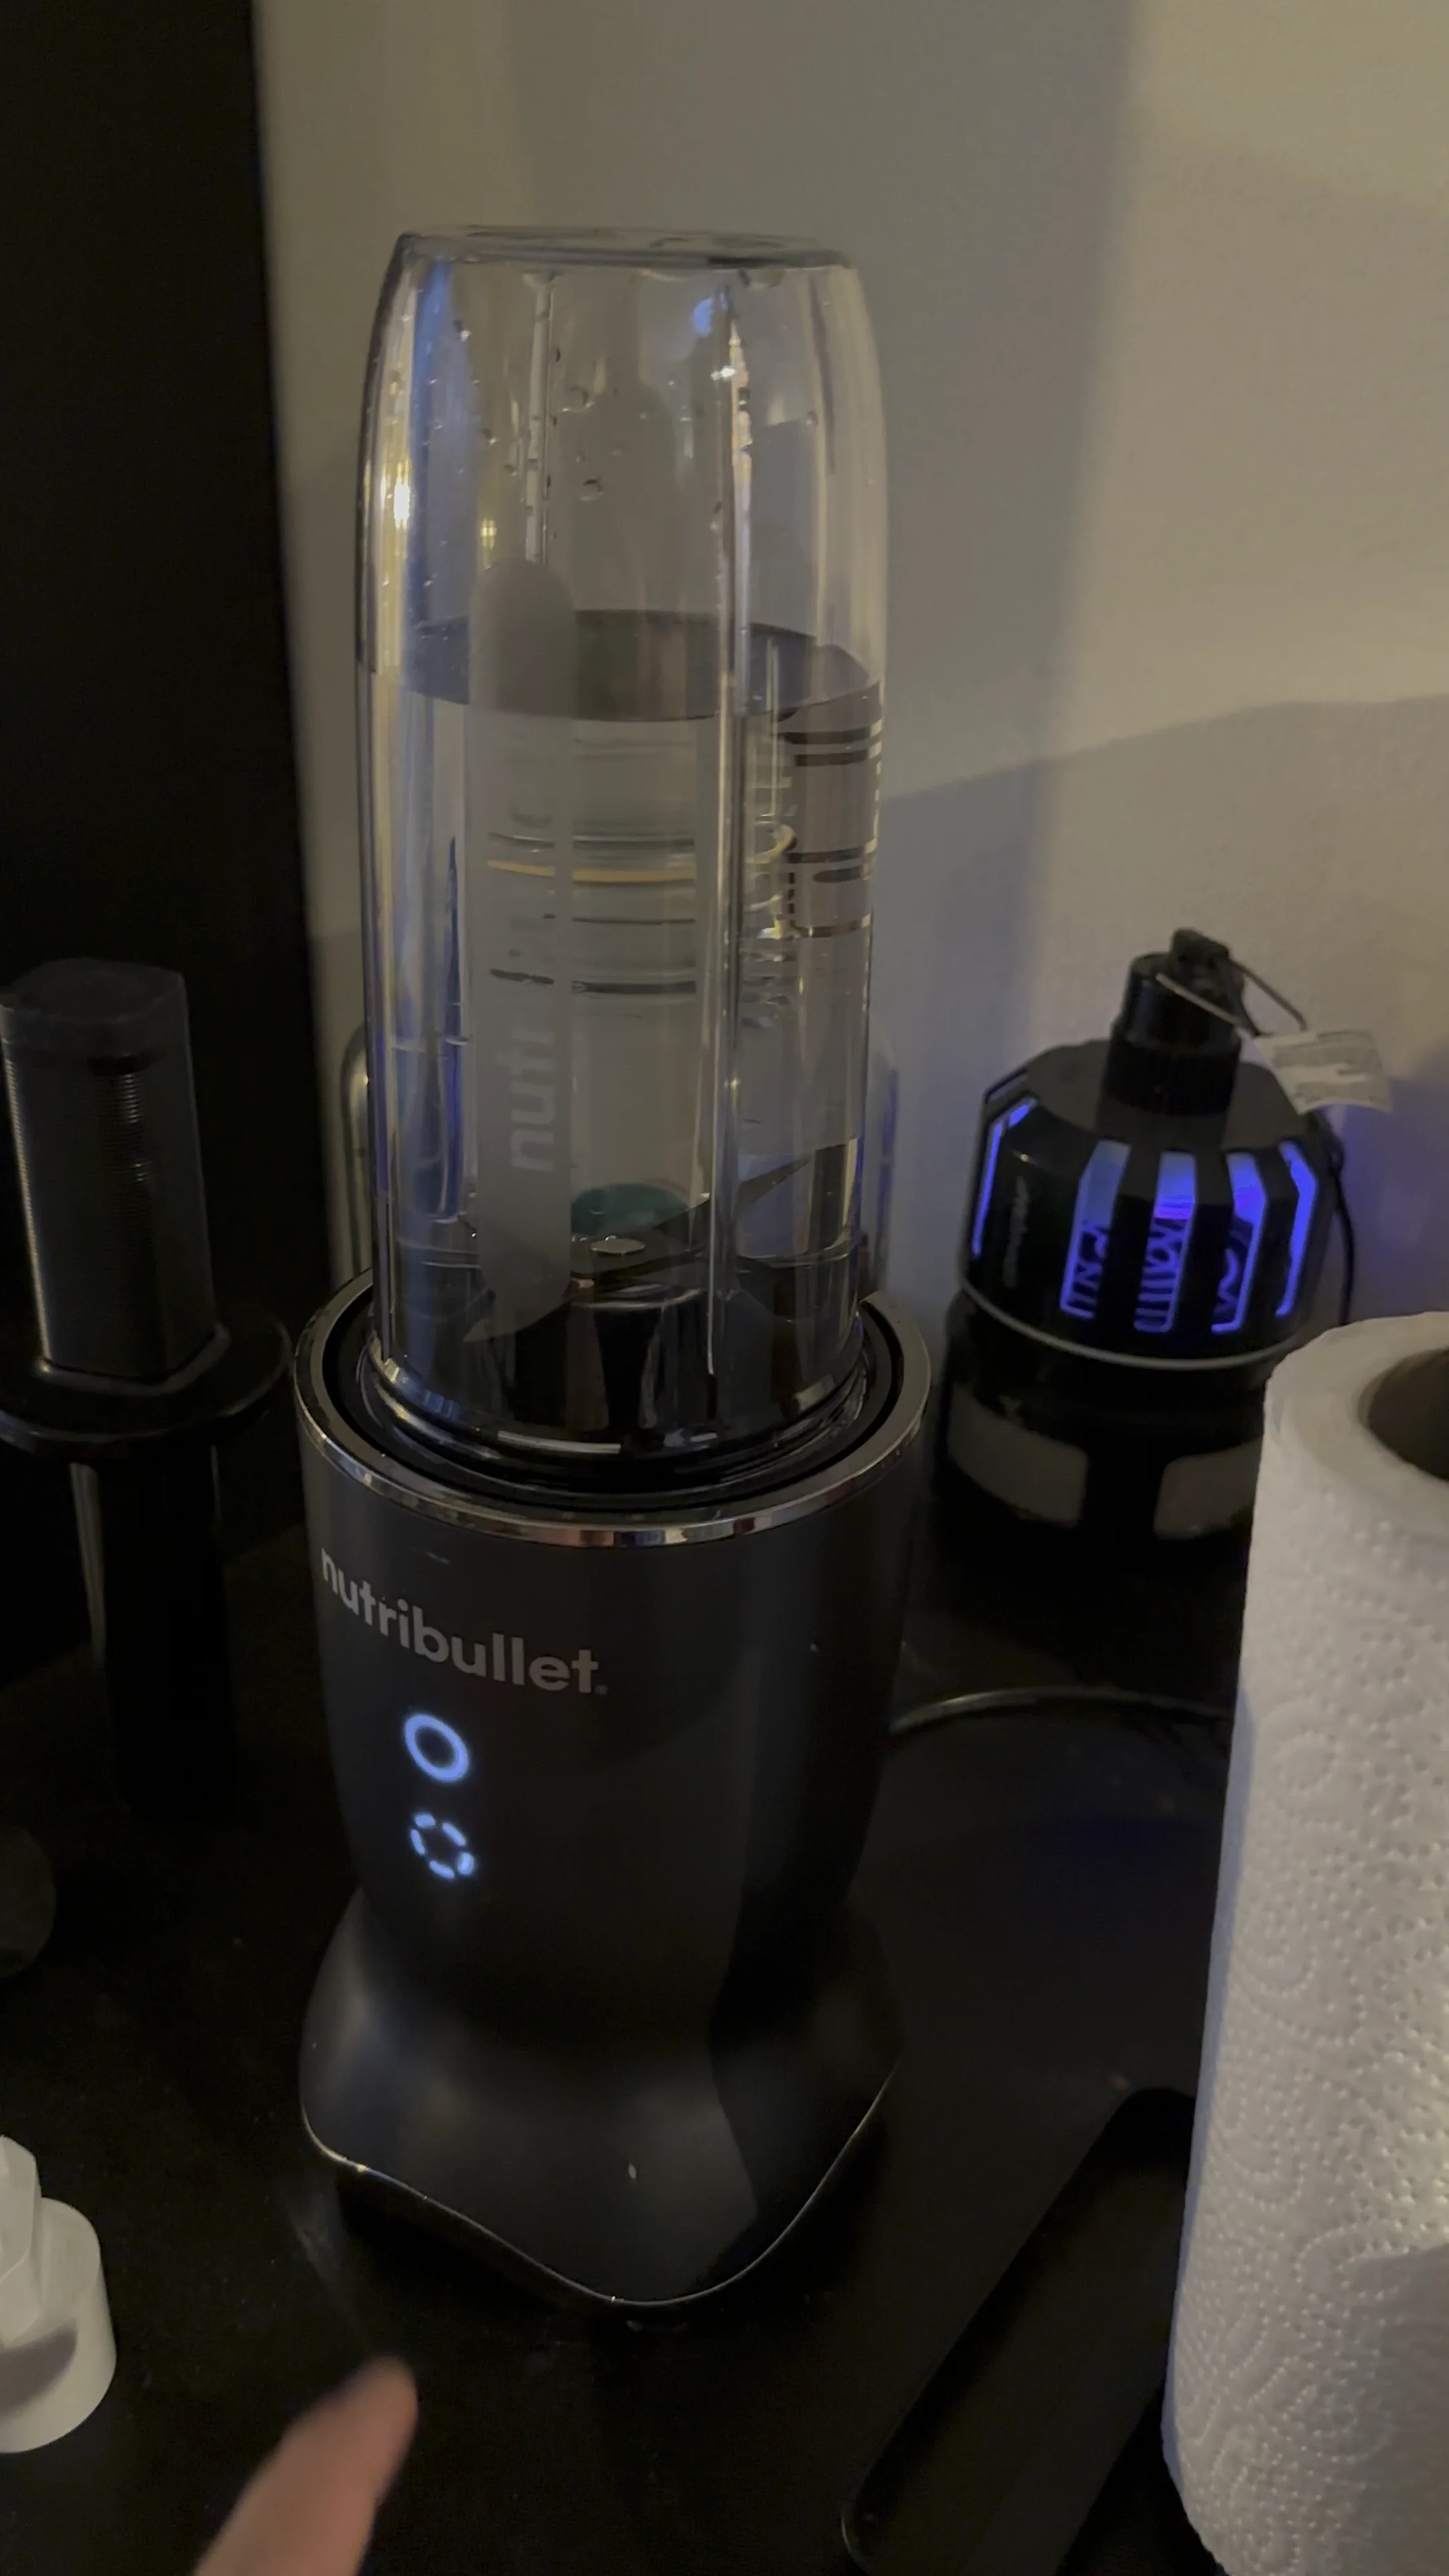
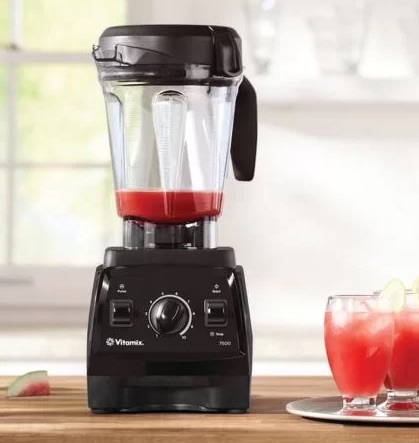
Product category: items_blender
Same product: no